Brazilian sculpture

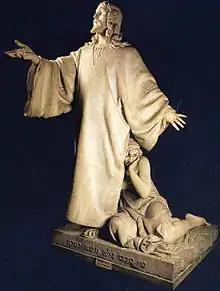
Rodolpho Bernardelli: "Christ and the Adulterous Woman", 1881. Museu Nacional de Belas Artes

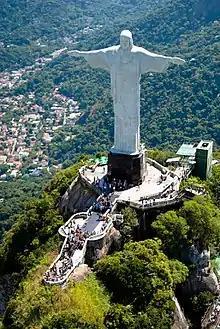
"Christ the Redeemer", by Paul Landowski and Gheorghe Leonida, dedicated 1931, Rio de Janeiro

After the arrival of King John VI of Portugal and his court in 1808, a group of French refugees known as the French Artistic Mission proposed, in 1816, the creation of an Academy of Arts on the model of the Académie de peinture et de sculpture in Paris. The Brazilian Academy, called the Royal School of Sciences, Arts and Crafts, later restructured as the Imperial Academy of Fine Arts, dominated Brazilian art for more than 100 years. The academy merged, following further restructuring, with the Federal University of Rio de Janeiro in 1931.